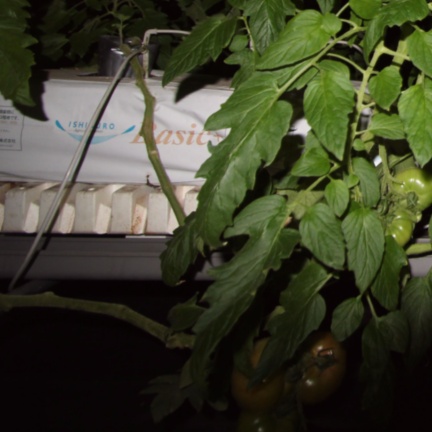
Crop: tomato